Edythe Sterling

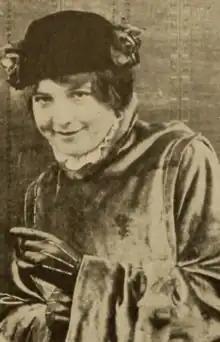
Edythe Sterling, from a 1916 publication

Edythe Sterling (October 1893 – June 5, 1962), born Edith May Kessinger, was an American actress, stunt rider, and producer in silent films, mainly Westerns.